Jubilee Trail

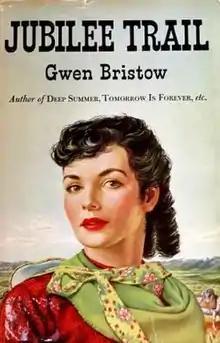
First edition (publ. Thomas Y. Crowell)

Jubilee Trail is an American novel written by Gwen Bristow, published in 1950. It follows the adventures of two strong women in the mid-19th century as they travel across the United States to the then-Mexican territory of California. The novel is still in print, with forewords included by Nancy E. Turner and Sandra Dallas.